Thuramukham (2023 film)

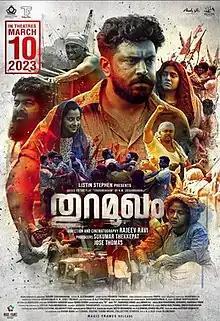
Theatrical release poster

Thuramukham is a 2023 Indian Malayalam-language period drama film directed and filmed by Rajeev Ravi and written by Gopan Chidambaran. It is based on the play of the same name by K. M. Chidambaran, Gopan's father. The film stars Nivin Pauly, Indrajith Sukumaran, Joju George, Arjun Ashokan, Sudev Nair, Manikandan R. Achari, Senthil Krishna, Nimisha Sajayan, Poornima Indrajith, and Darshana Rajendran in prominent roles. It presents the harbor workers protest against the Chappa labor allocation system practiced during the 1940s and 50s in Cochin district of Kerala.